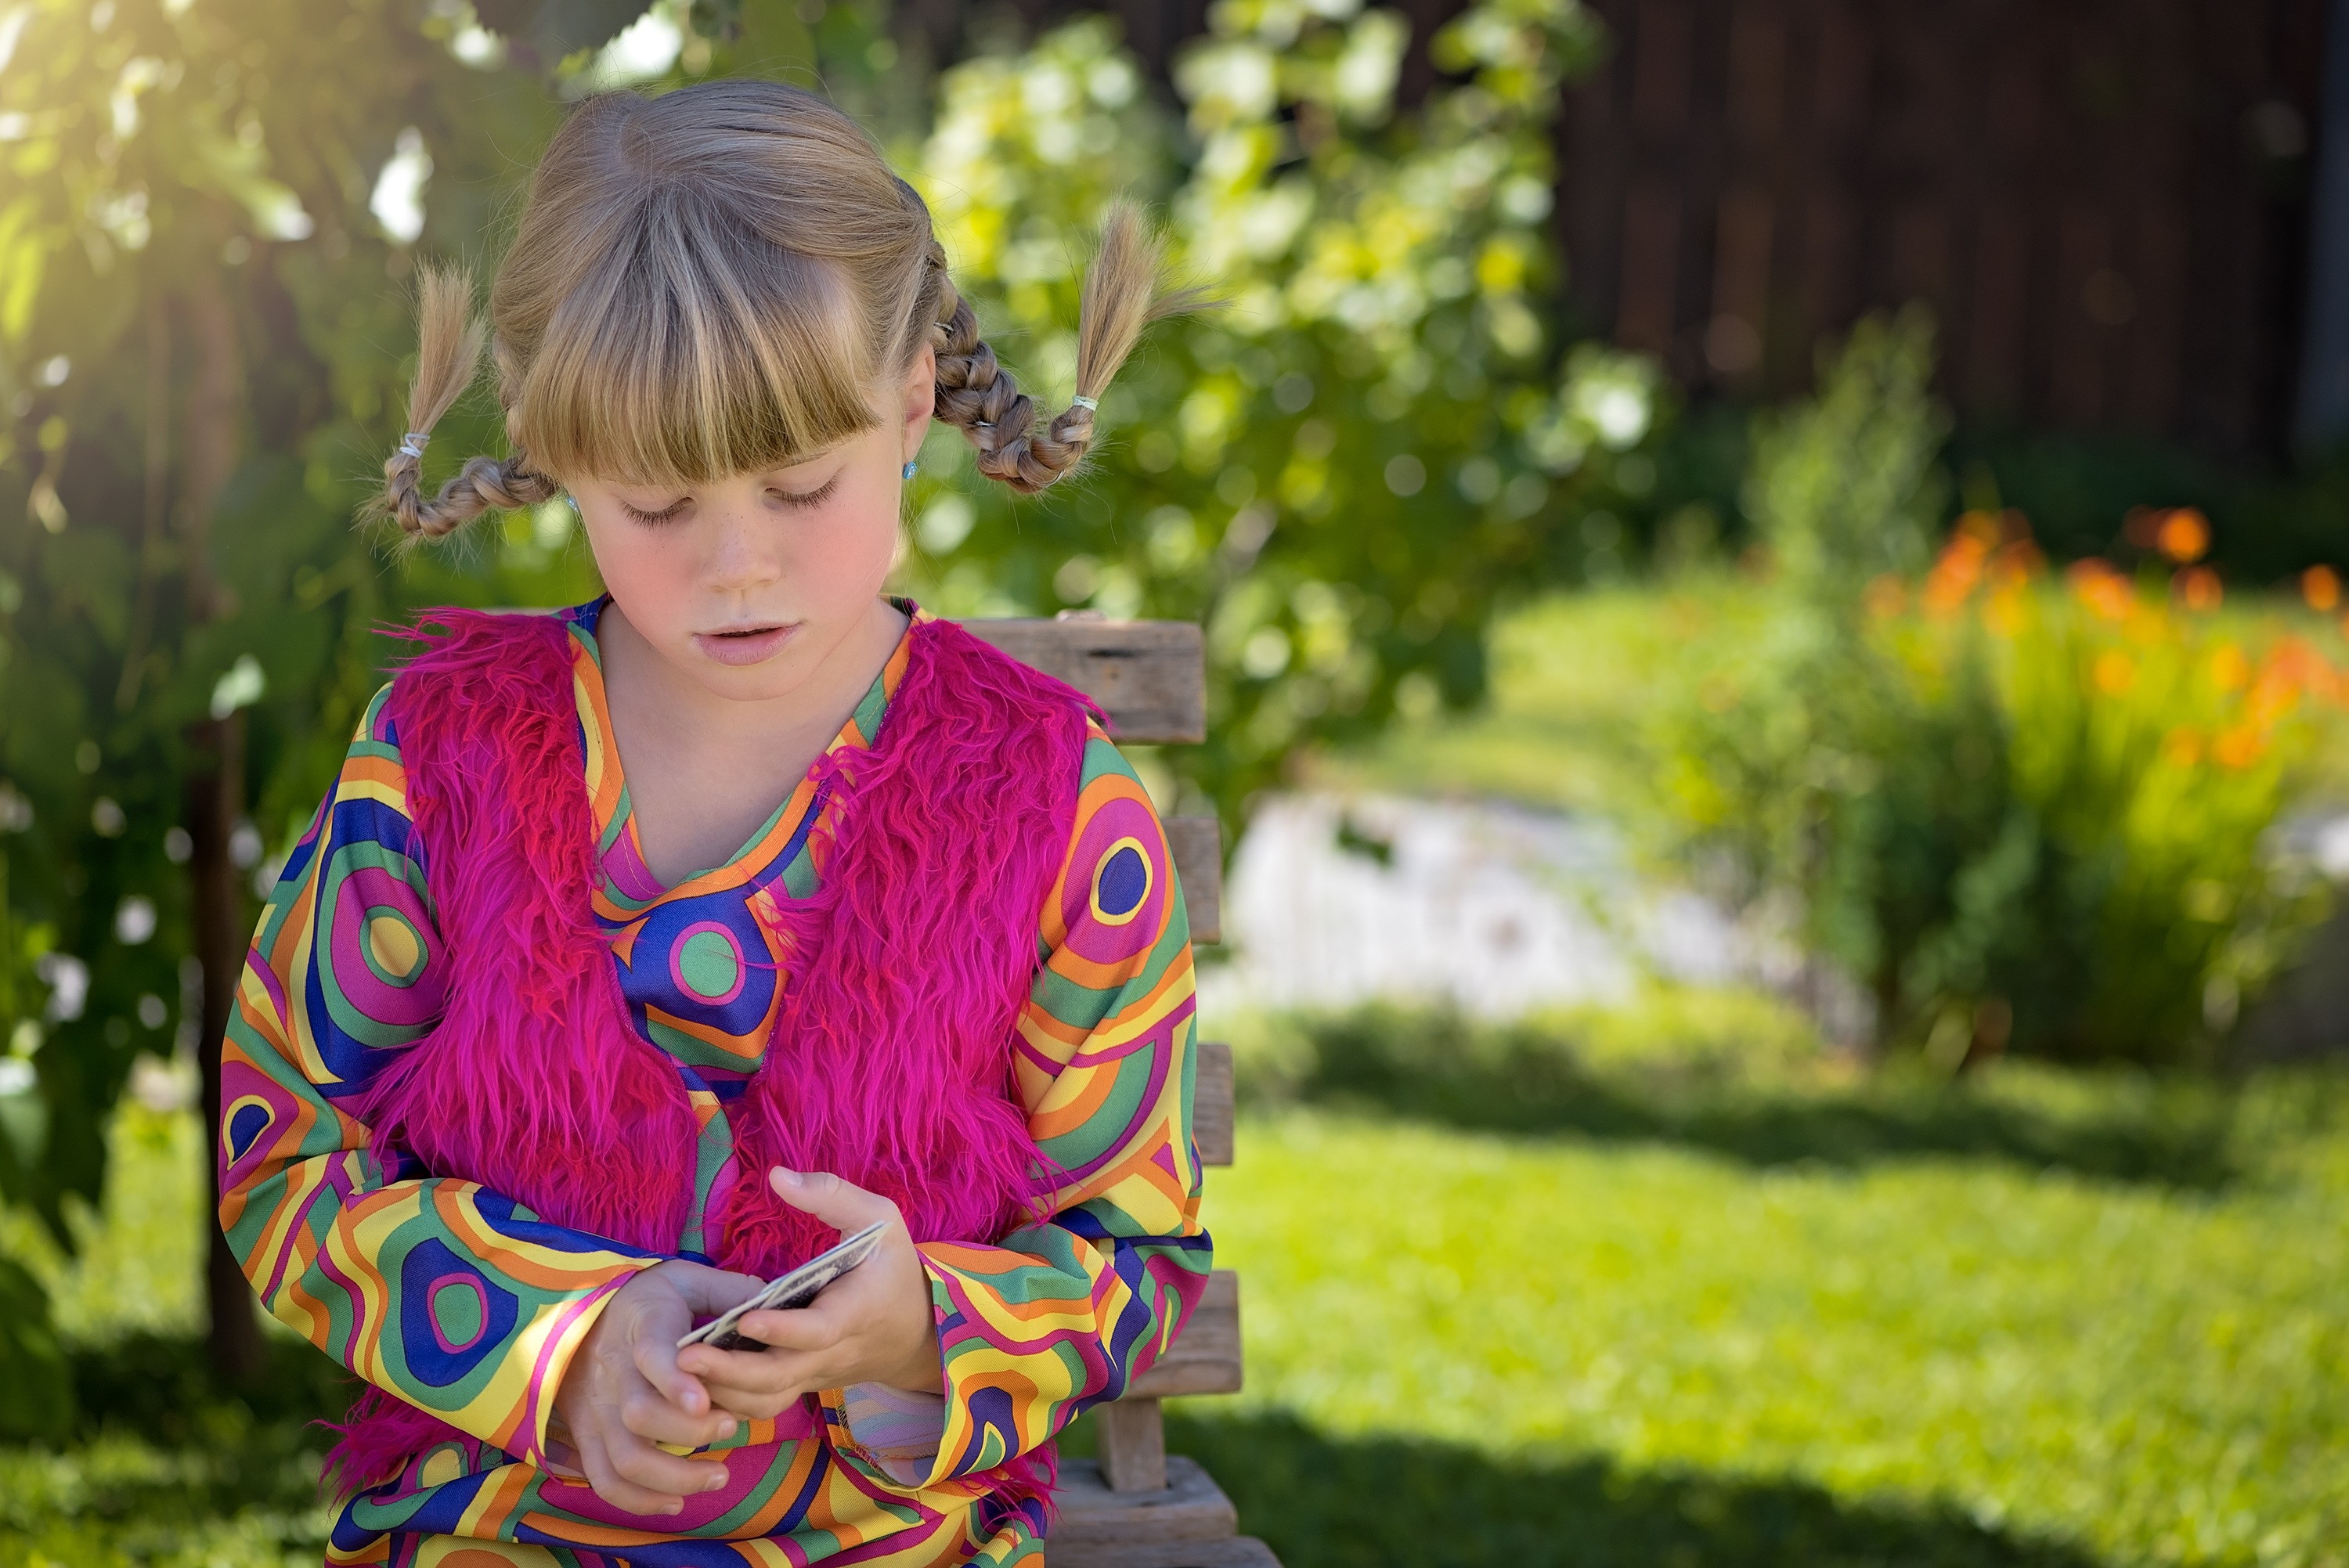
nature, person, people, girl, play, flower, summer, portrait, spring, green, color, autumn, child, human, colorful, yellow, garden, close, childhood, season, dress, toddler, blond, out, in the garden, playing cards, braids, portrait photography